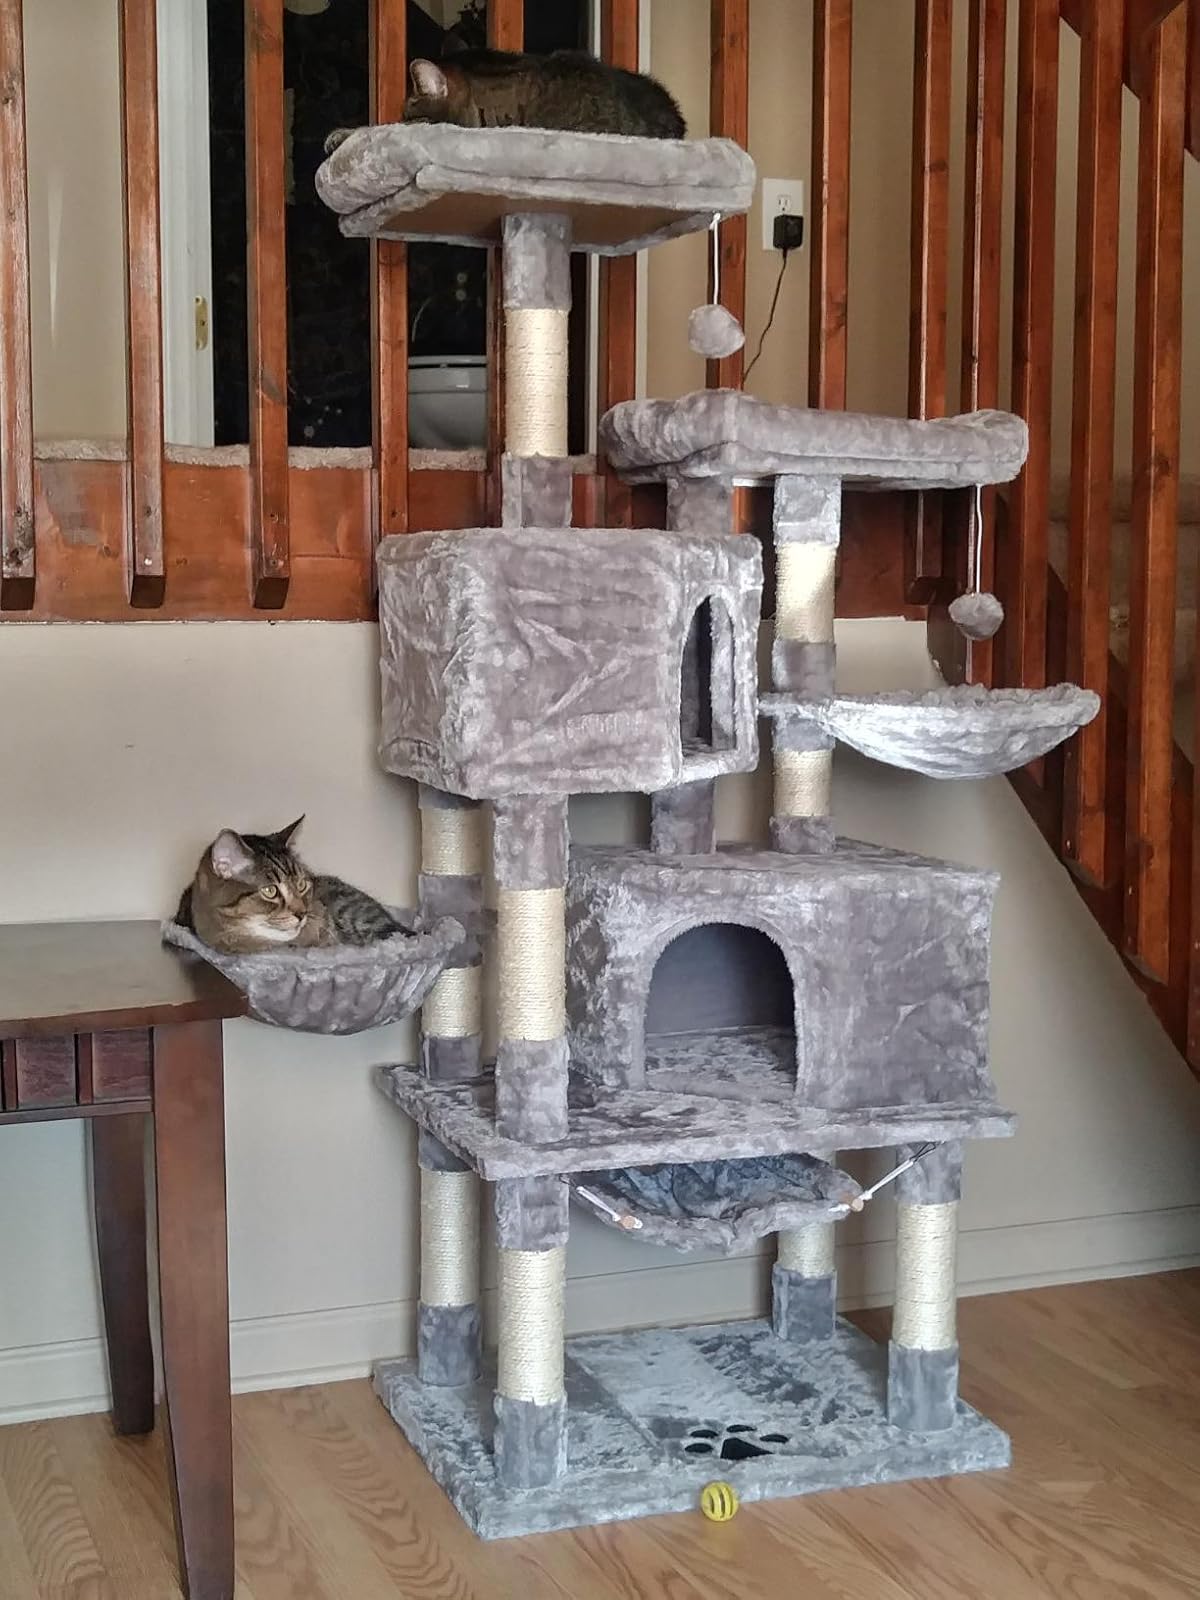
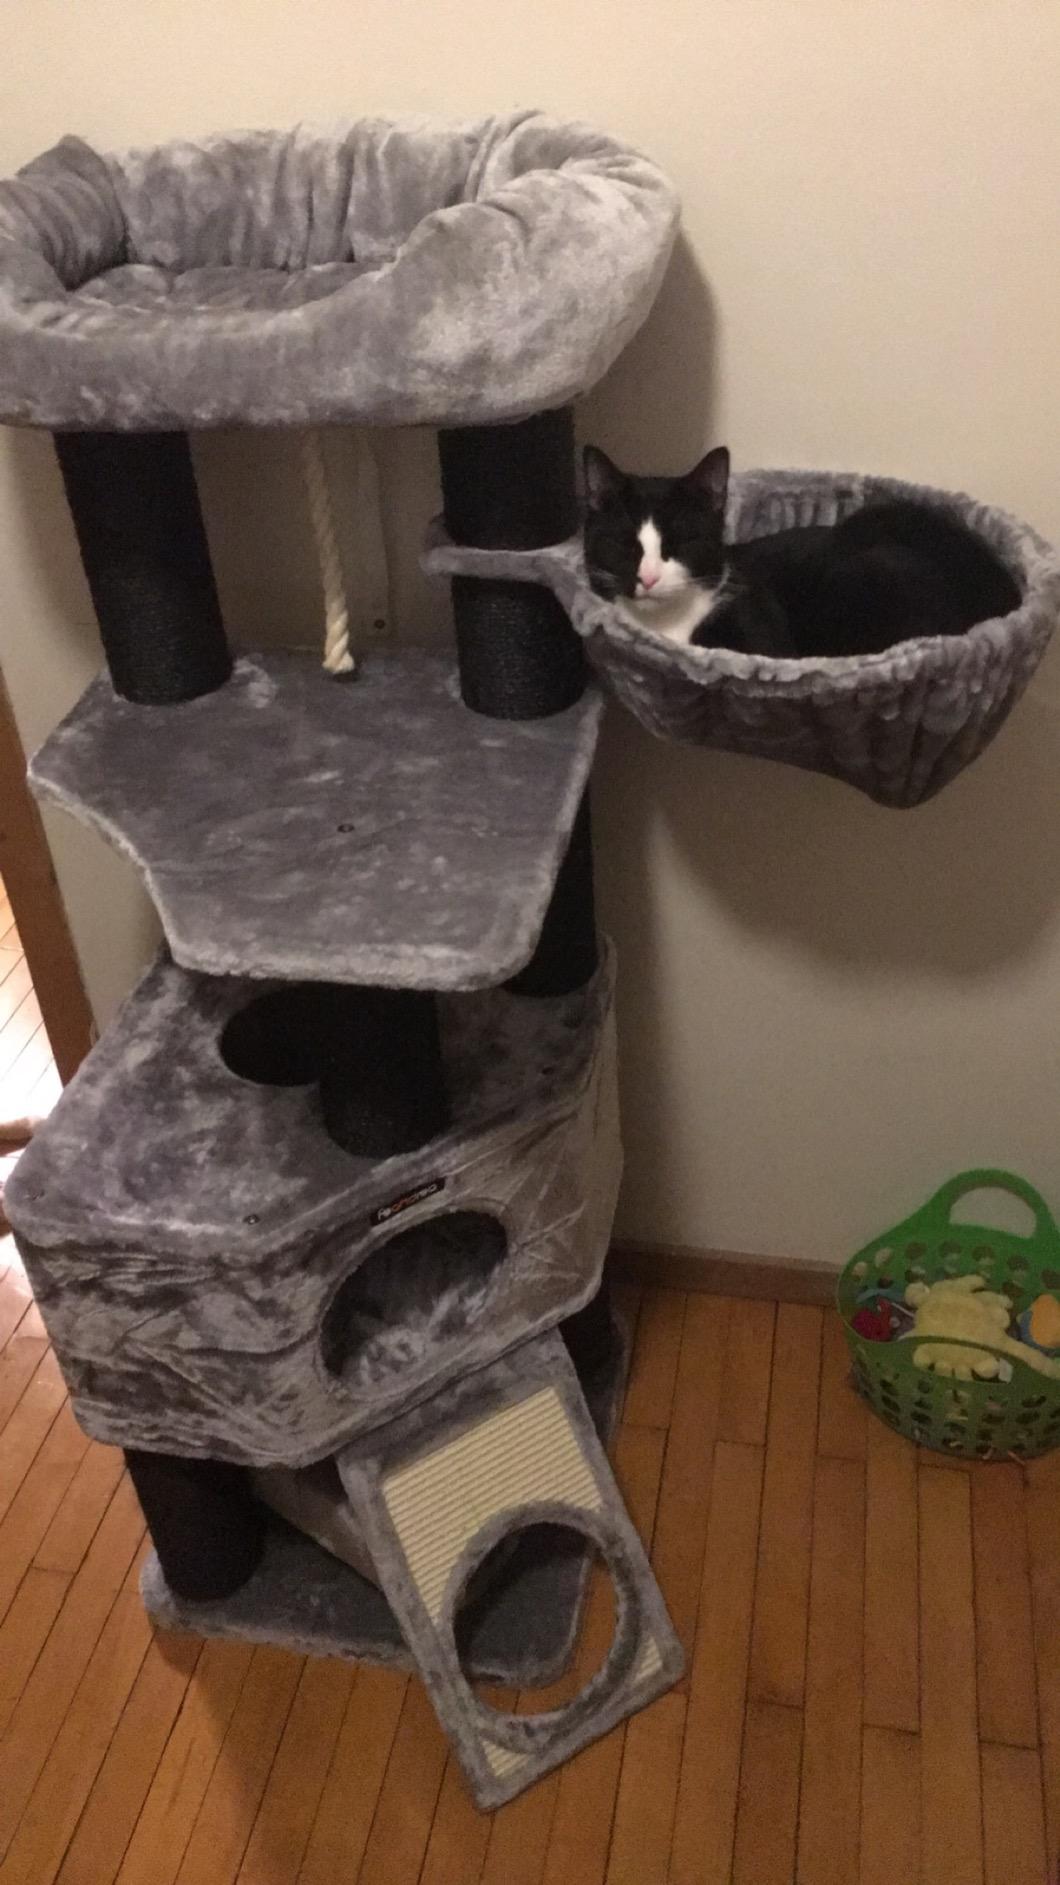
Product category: items_cat tree
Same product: no